Ancient Mystic Order of Samaritans

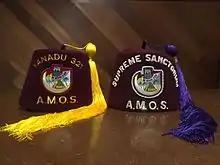
Basic member fez and Supreme officer fez from the Ancient Mystic Order of Samaritans.

The regalia of AMOS is a fez with the emblem of the group in the center, a pyramid with the names "Xerxes" and "AMOS" inscribed on it, surrounded by palm trees. Below the pyramid is a crescent moon and above it is an owl perched on a scimitar inscribed with "We Never Sleep," the motto of the Order. Below the logo are the letters "A.M.O.S." and above it is the name of the wearer's sanctorum, Division, or "Supreme Sanctorum," depending on the rank of the member. AMOS possesses a more complex series of fez and tassel colors than most fez-wearing fraternal organizations with the following different fez and tassel color combinations used: